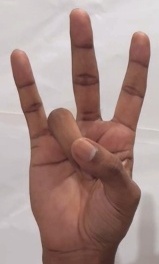
ASL sign: 7